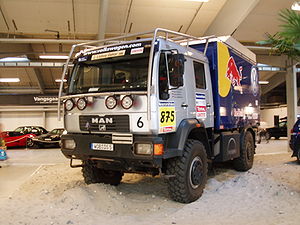
Dakar Rally
MAN lastbil fra 2006-løbet.
MAN lastbil fra Paris - Dakar løbet fotograferet ved biludsilling i Bella Center.
Dakar Rally er et offroad-rally, som oprindeligt blev kørt fra Paris i Frankrig til Dakar i Senegal. Det har været afholdt siden 1978. Der deltager både biler, motorcykler og lastbiler. Ruten er varierende.